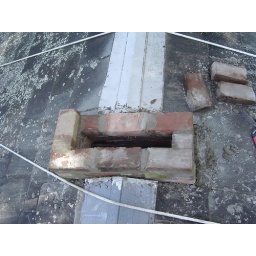
Rebuilding kitchen wing chimney. First row of good bricks was found below roof level.